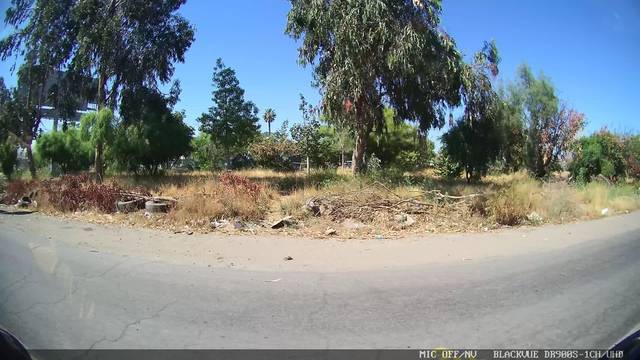
Region: Chile
Coordinates: -33.447, -70.773